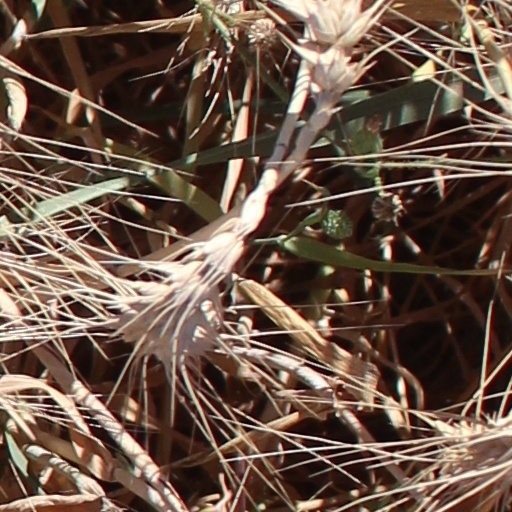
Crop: wheat